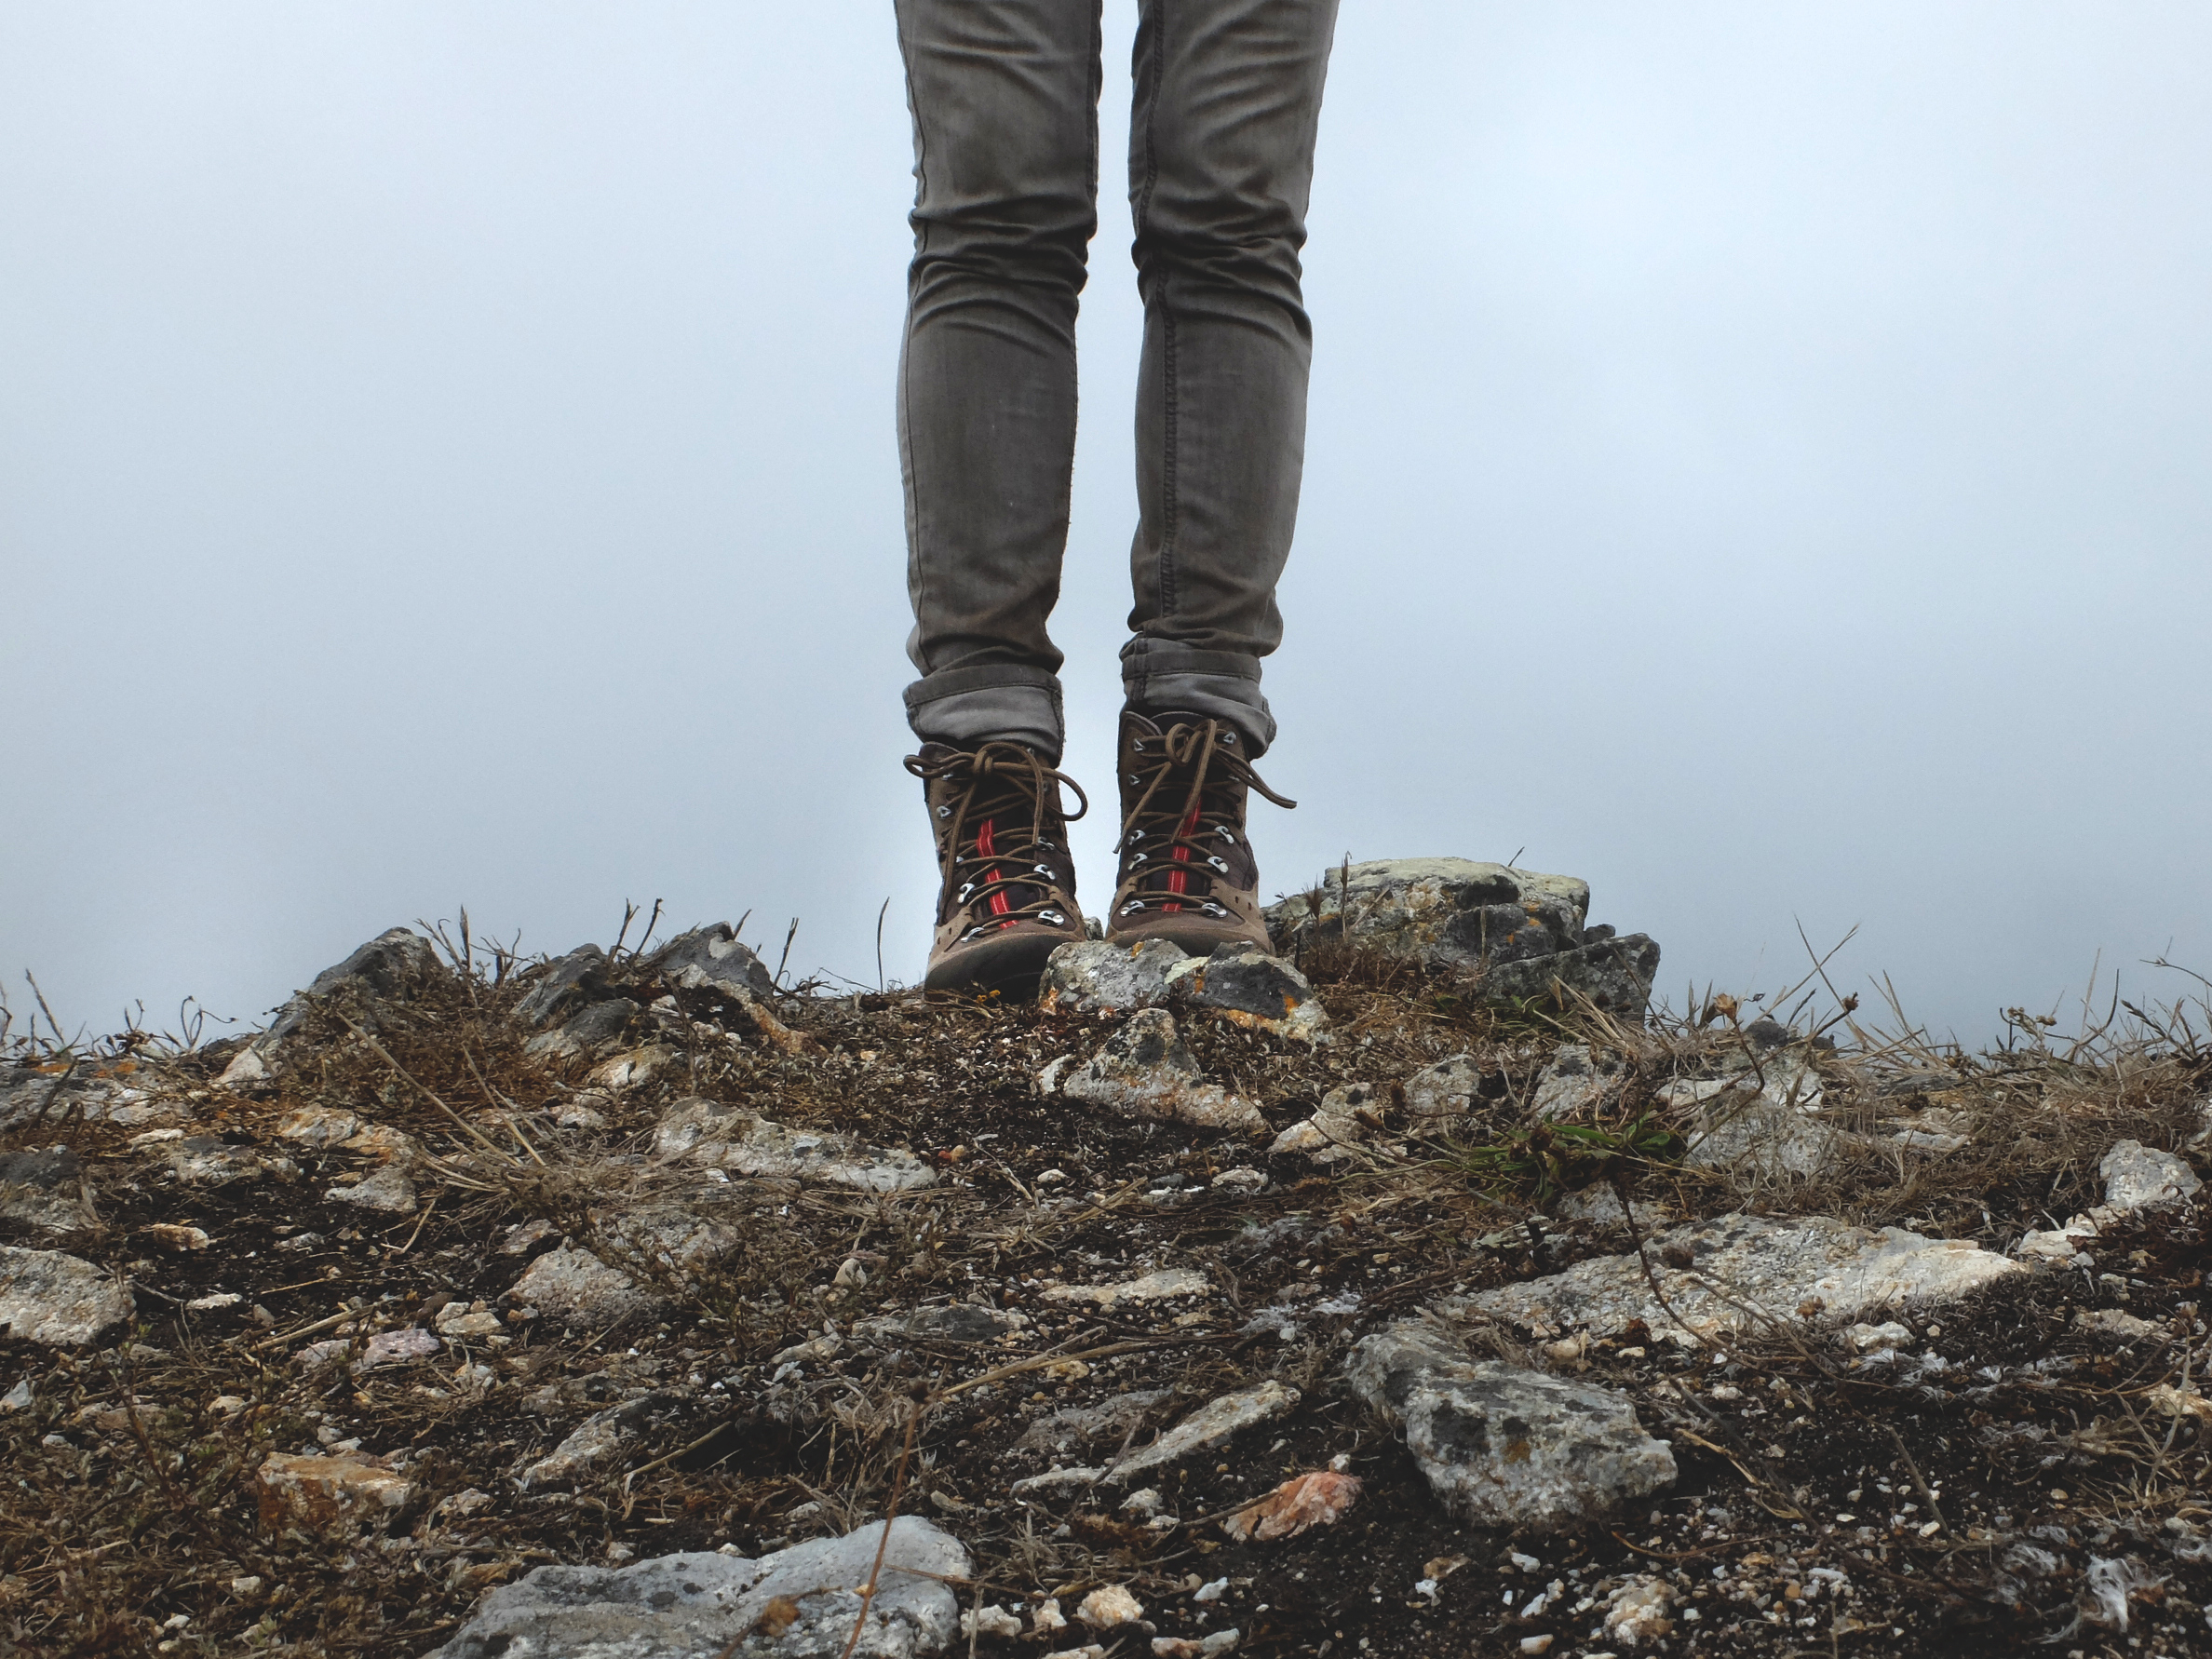
nature, walking, person, mountain, snow, winter, hiking, fall, feet, adventure, hiker, autumn, weather, soil, ridge, summit, stones, legs, wanderlust, geological phenomenon